Intercontinental ballistic missile

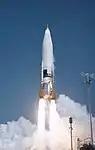
An SM-65 Atlas, the first US ICBM, first launched in 1957

An intercontinental ballistic missile (ICBM) is a ballistic missile with a range greater than , primarily designed for nuclear weapons delivery (delivering one or more thermonuclear warheads). Conventional, chemical, and biological weapons can also be delivered with varying effectiveness, but have never been deployed on ICBMs. Most modern designs support multiple independently targetable reentry vehicles (MIRVs), allowing a single missile to carry several warheads, each of which can strike a different target. The United States, Russia, China, France, India, the United Kingdom, Israel, and North Korea are the only countries known to have operational ICBMs. Pakistan is the only nuclear-armed state that does not possess ICBMs.